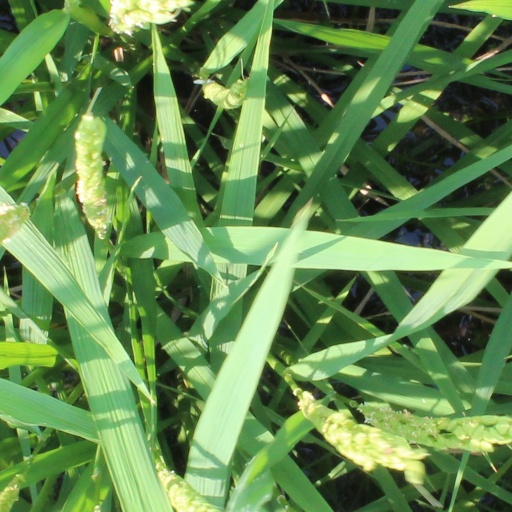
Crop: rice